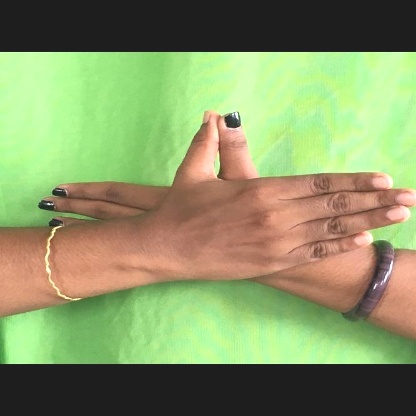
Mudra: Garuda